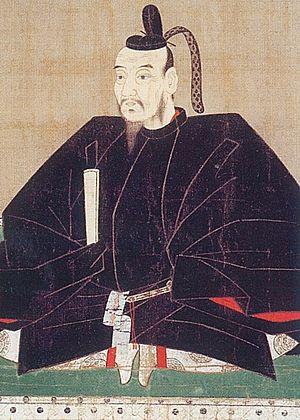
Chōsokabe Motochika est un daimyo de l'époque Sengoku. Vingt et unième chef du clan Chōsokabe, il est le fils et l'héritier de Chōsokabe Kunichika ; sa mère est une fille du clan Saito de la province de Mino.